First Crusade

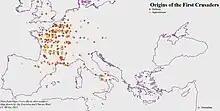
Origin of the known participants on the First Crusade

The great French nobles and their trained armies of knights were not the first to undertake the journey towards Jerusalem. Urban had planned the departure of the first crusade for 15 August 1096, the Feast of the Assumption, but months before this, a number of unexpected armies of peasants and petty nobles set off for Jerusalem on their own, led by a charismatic priest called Peter the Hermit. Peter was the most successful of the preachers of Urban's message, and developed an almost hysterical enthusiasm among his followers, although he was probably not an "official" preacher sanctioned by Urban at Clermont. It is commonly believed that Peter's followers consisted entirely of a massive group of untrained and illiterate peasants who did not even know where Jerusalem was, but there were also many knights among the peasants, including Walter Sans Avoir, who was lieutenant to Peter and led a separate army.